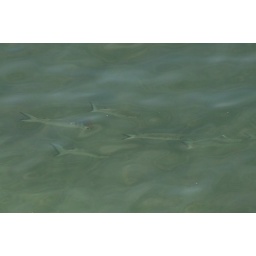
mullet fish in the water by our condo